List of active separatist movements in Asia

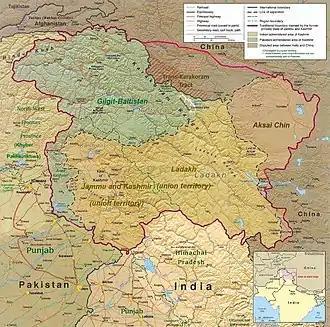
Political map of the Kashmir region districts, showing the Pir Panjal range and the Kashmir Valley or Vale of Kashmir.

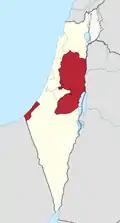
Palestinian territories

North Kazakhstan Region and other ethnic Russian parts of Kazakhstan